Jean de Bourbon, Count of Enghien

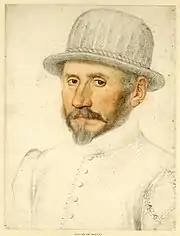
Seigneur de Monluc, with whom several of Enghien's military escapades during the 1550s in Italy would be associated

Jean de Bourbon married his first cousin, daughter of Jean's paternal uncle François de Bourbon, comte de Saint-Pol. This marriage was celebrated on 14 June 1557, shortly before Jean de Bourbon's death at Saint-Quentin. The couple would have no issue.